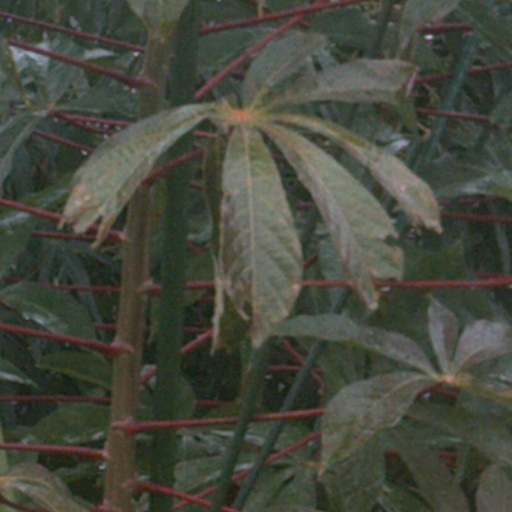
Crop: cassava